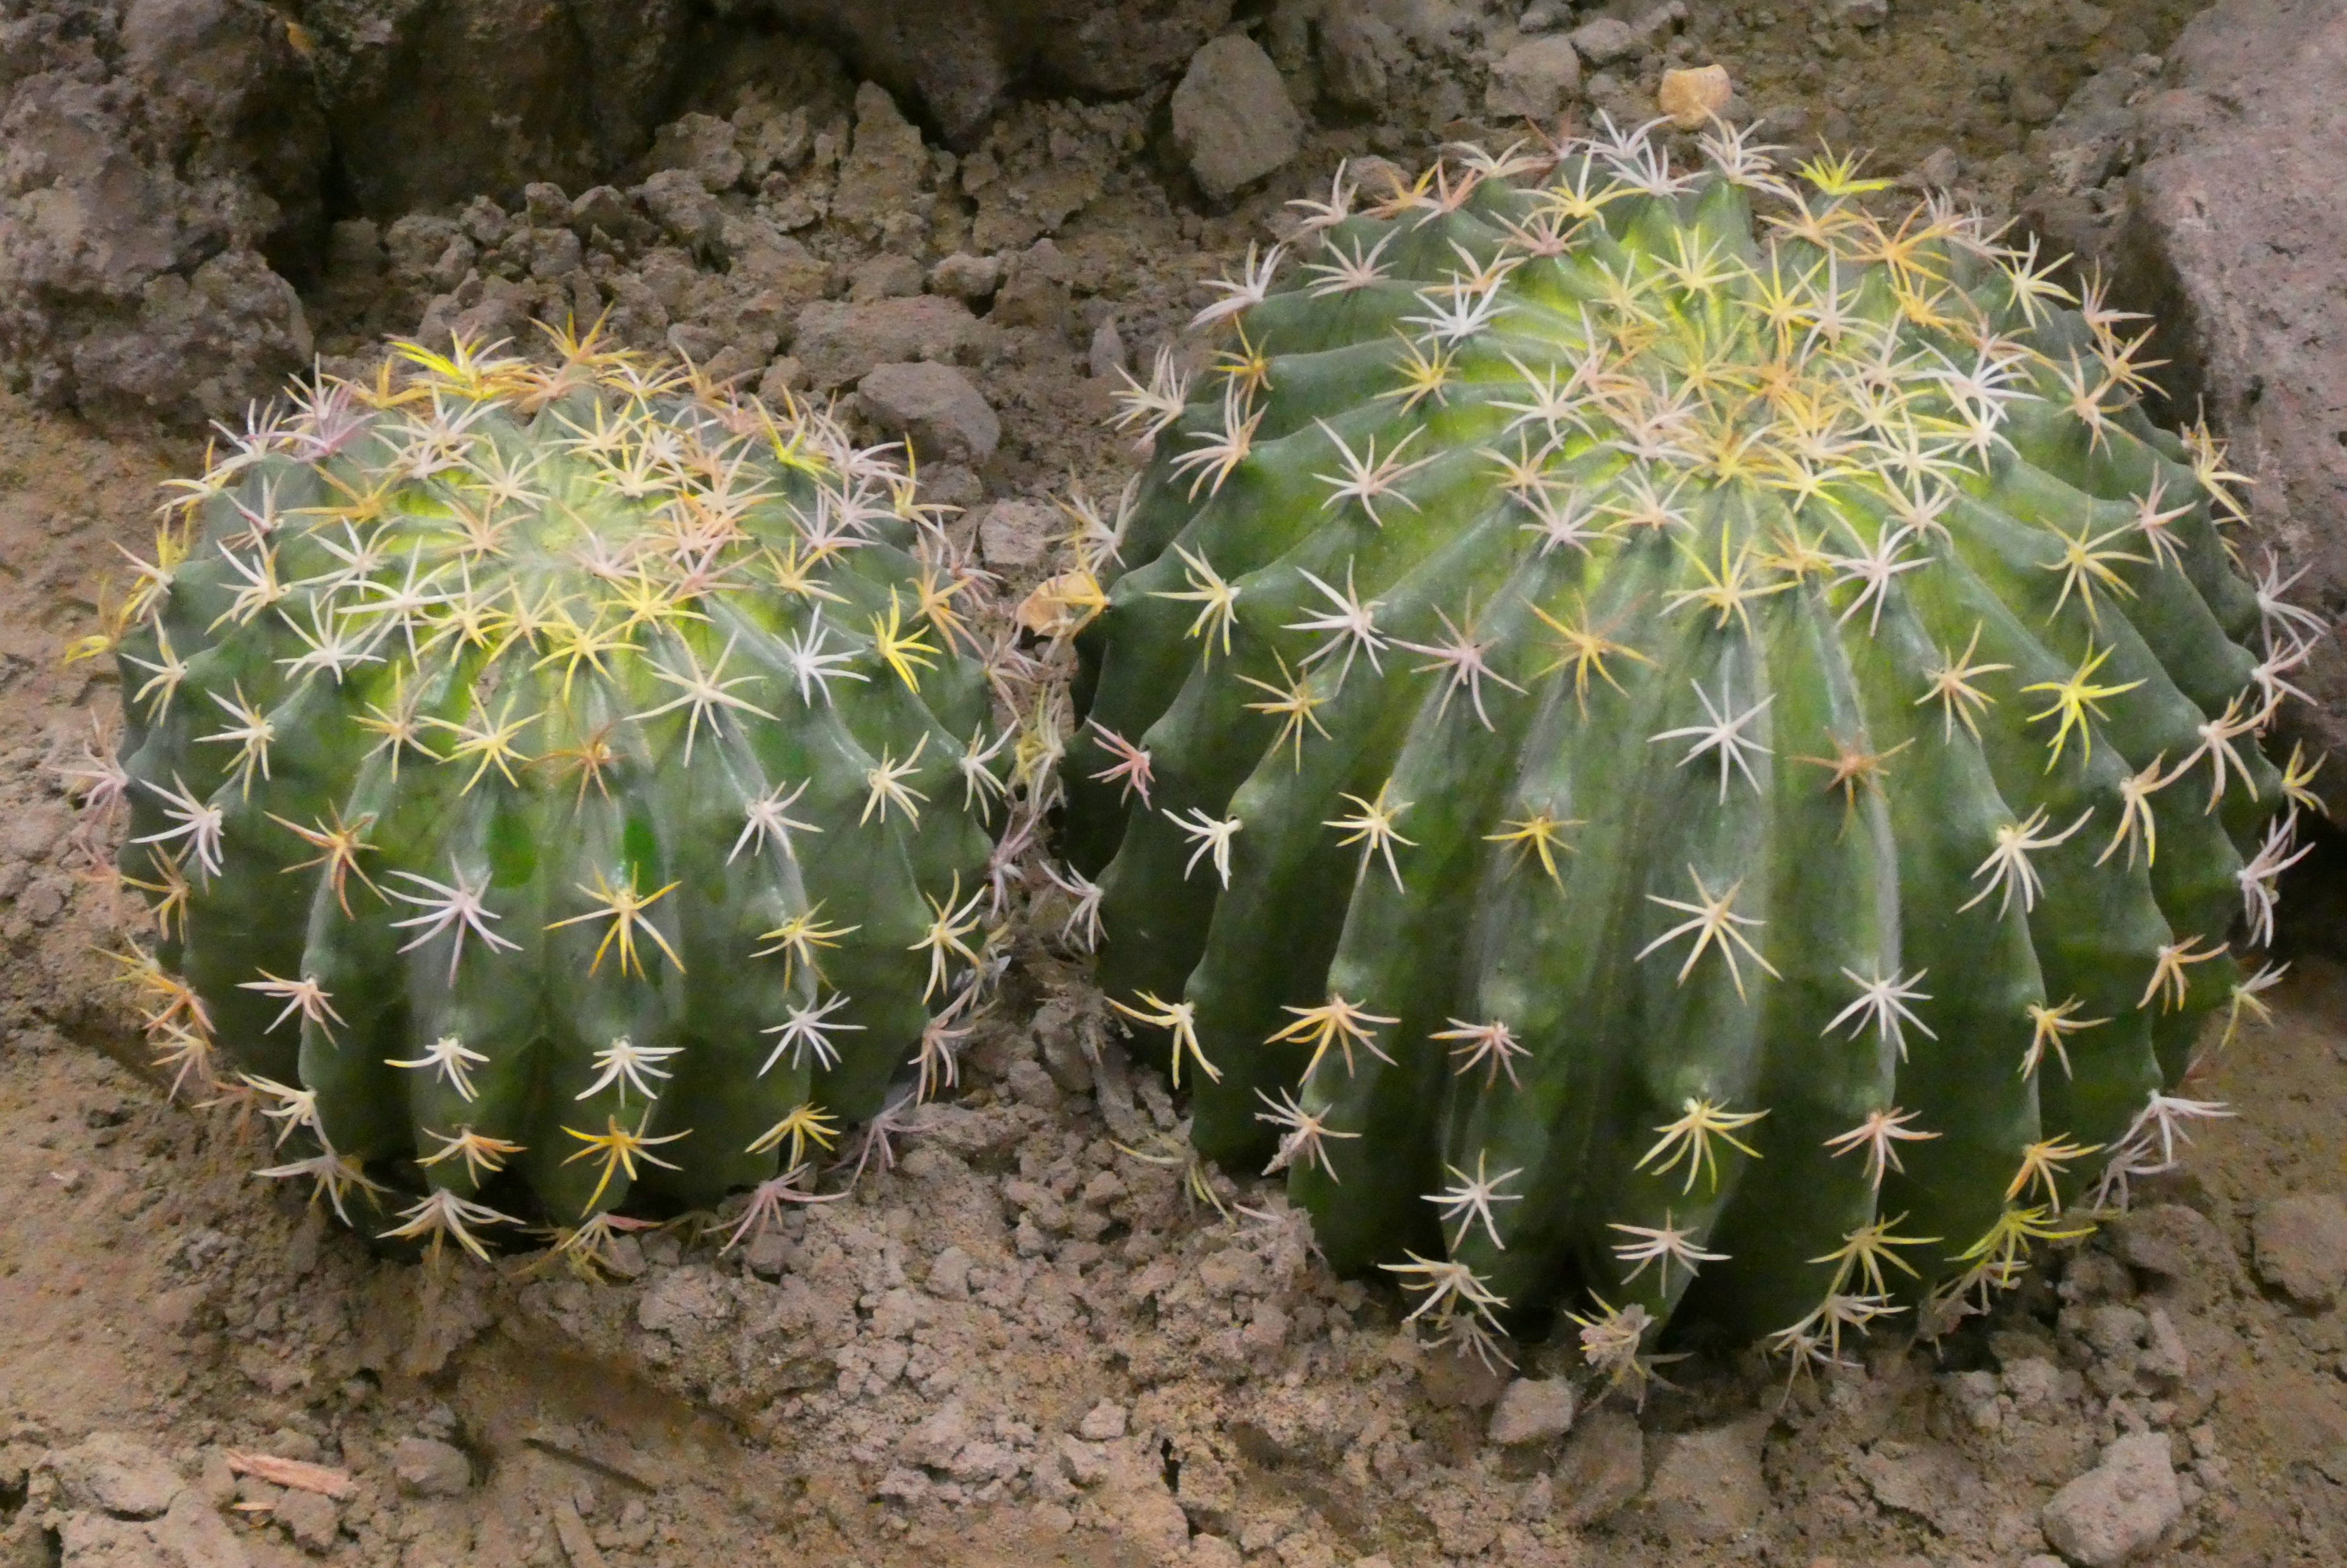
cactus, spines, succulents, greenhouse, heat, vegetation, thorns, and prickles, terrestrial plant, plant, biome, plant community, flower, adaptation, botany, caryophyllales, organism, san pedro cactus, hedgehog cactus, landscape, prickly pear, annual plant, rock, plant stem